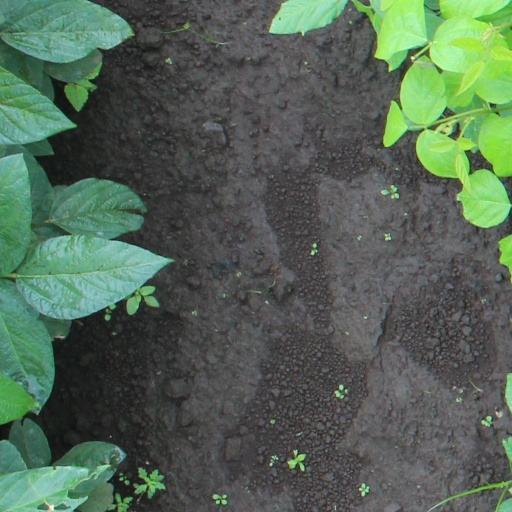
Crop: soybean